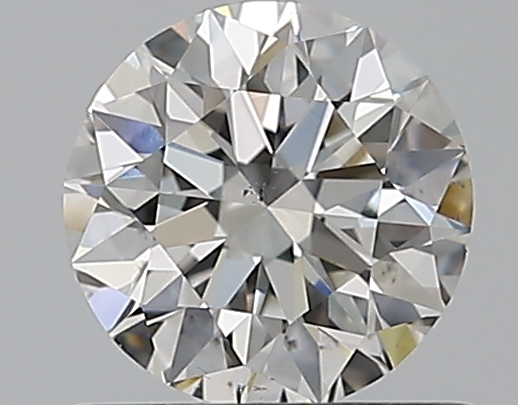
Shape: round
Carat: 0.65
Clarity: VS2
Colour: G
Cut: EX
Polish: EX
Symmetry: EX
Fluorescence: N
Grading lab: GIA
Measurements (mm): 5.5 x 5.54 x 3.45